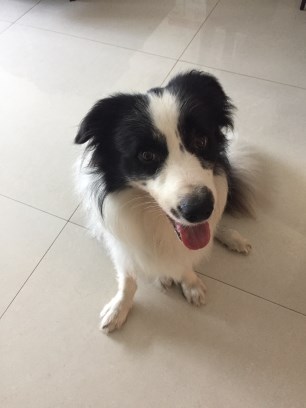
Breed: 2594-n000109-Border_collie